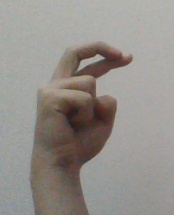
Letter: zay